Soe Lin Oo

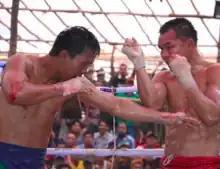
Soe Lin Oo (right) fighting in Myanmar, February 2020.

Soe Lin Oo (born December 4, 1991) is a Burmese Lethwei fighter. He is the Golden Belt 60kg Lethwei world champion under traditional rules and currently competes in ONE Championship in the Bantamweight division.